Molamboz

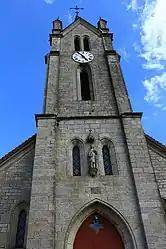
The church of Molamboz

Molamboz is a commune in the Jura department in Bourgogne-Franche-Comté in eastern France.